Agonistic behaviour

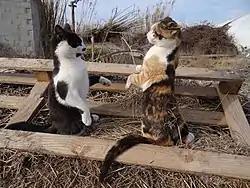
Two domestic cats threatening each other. Note the more flattened ears of the cat on the right

Behaviour that is common during agonistic displays is raptorial appendage display, which is a common behaviour across many taxa. Display and expansion of the raptorial appendage is conducted in order to make the animal appear larger and therefore more threatening to competitors in times of agonistic encounters, and comparable displays in other taxa include teeth baring in canines or horn display in ungulates. This display behaviour is an evolutionarily conserved behaviour in agonistic displays.